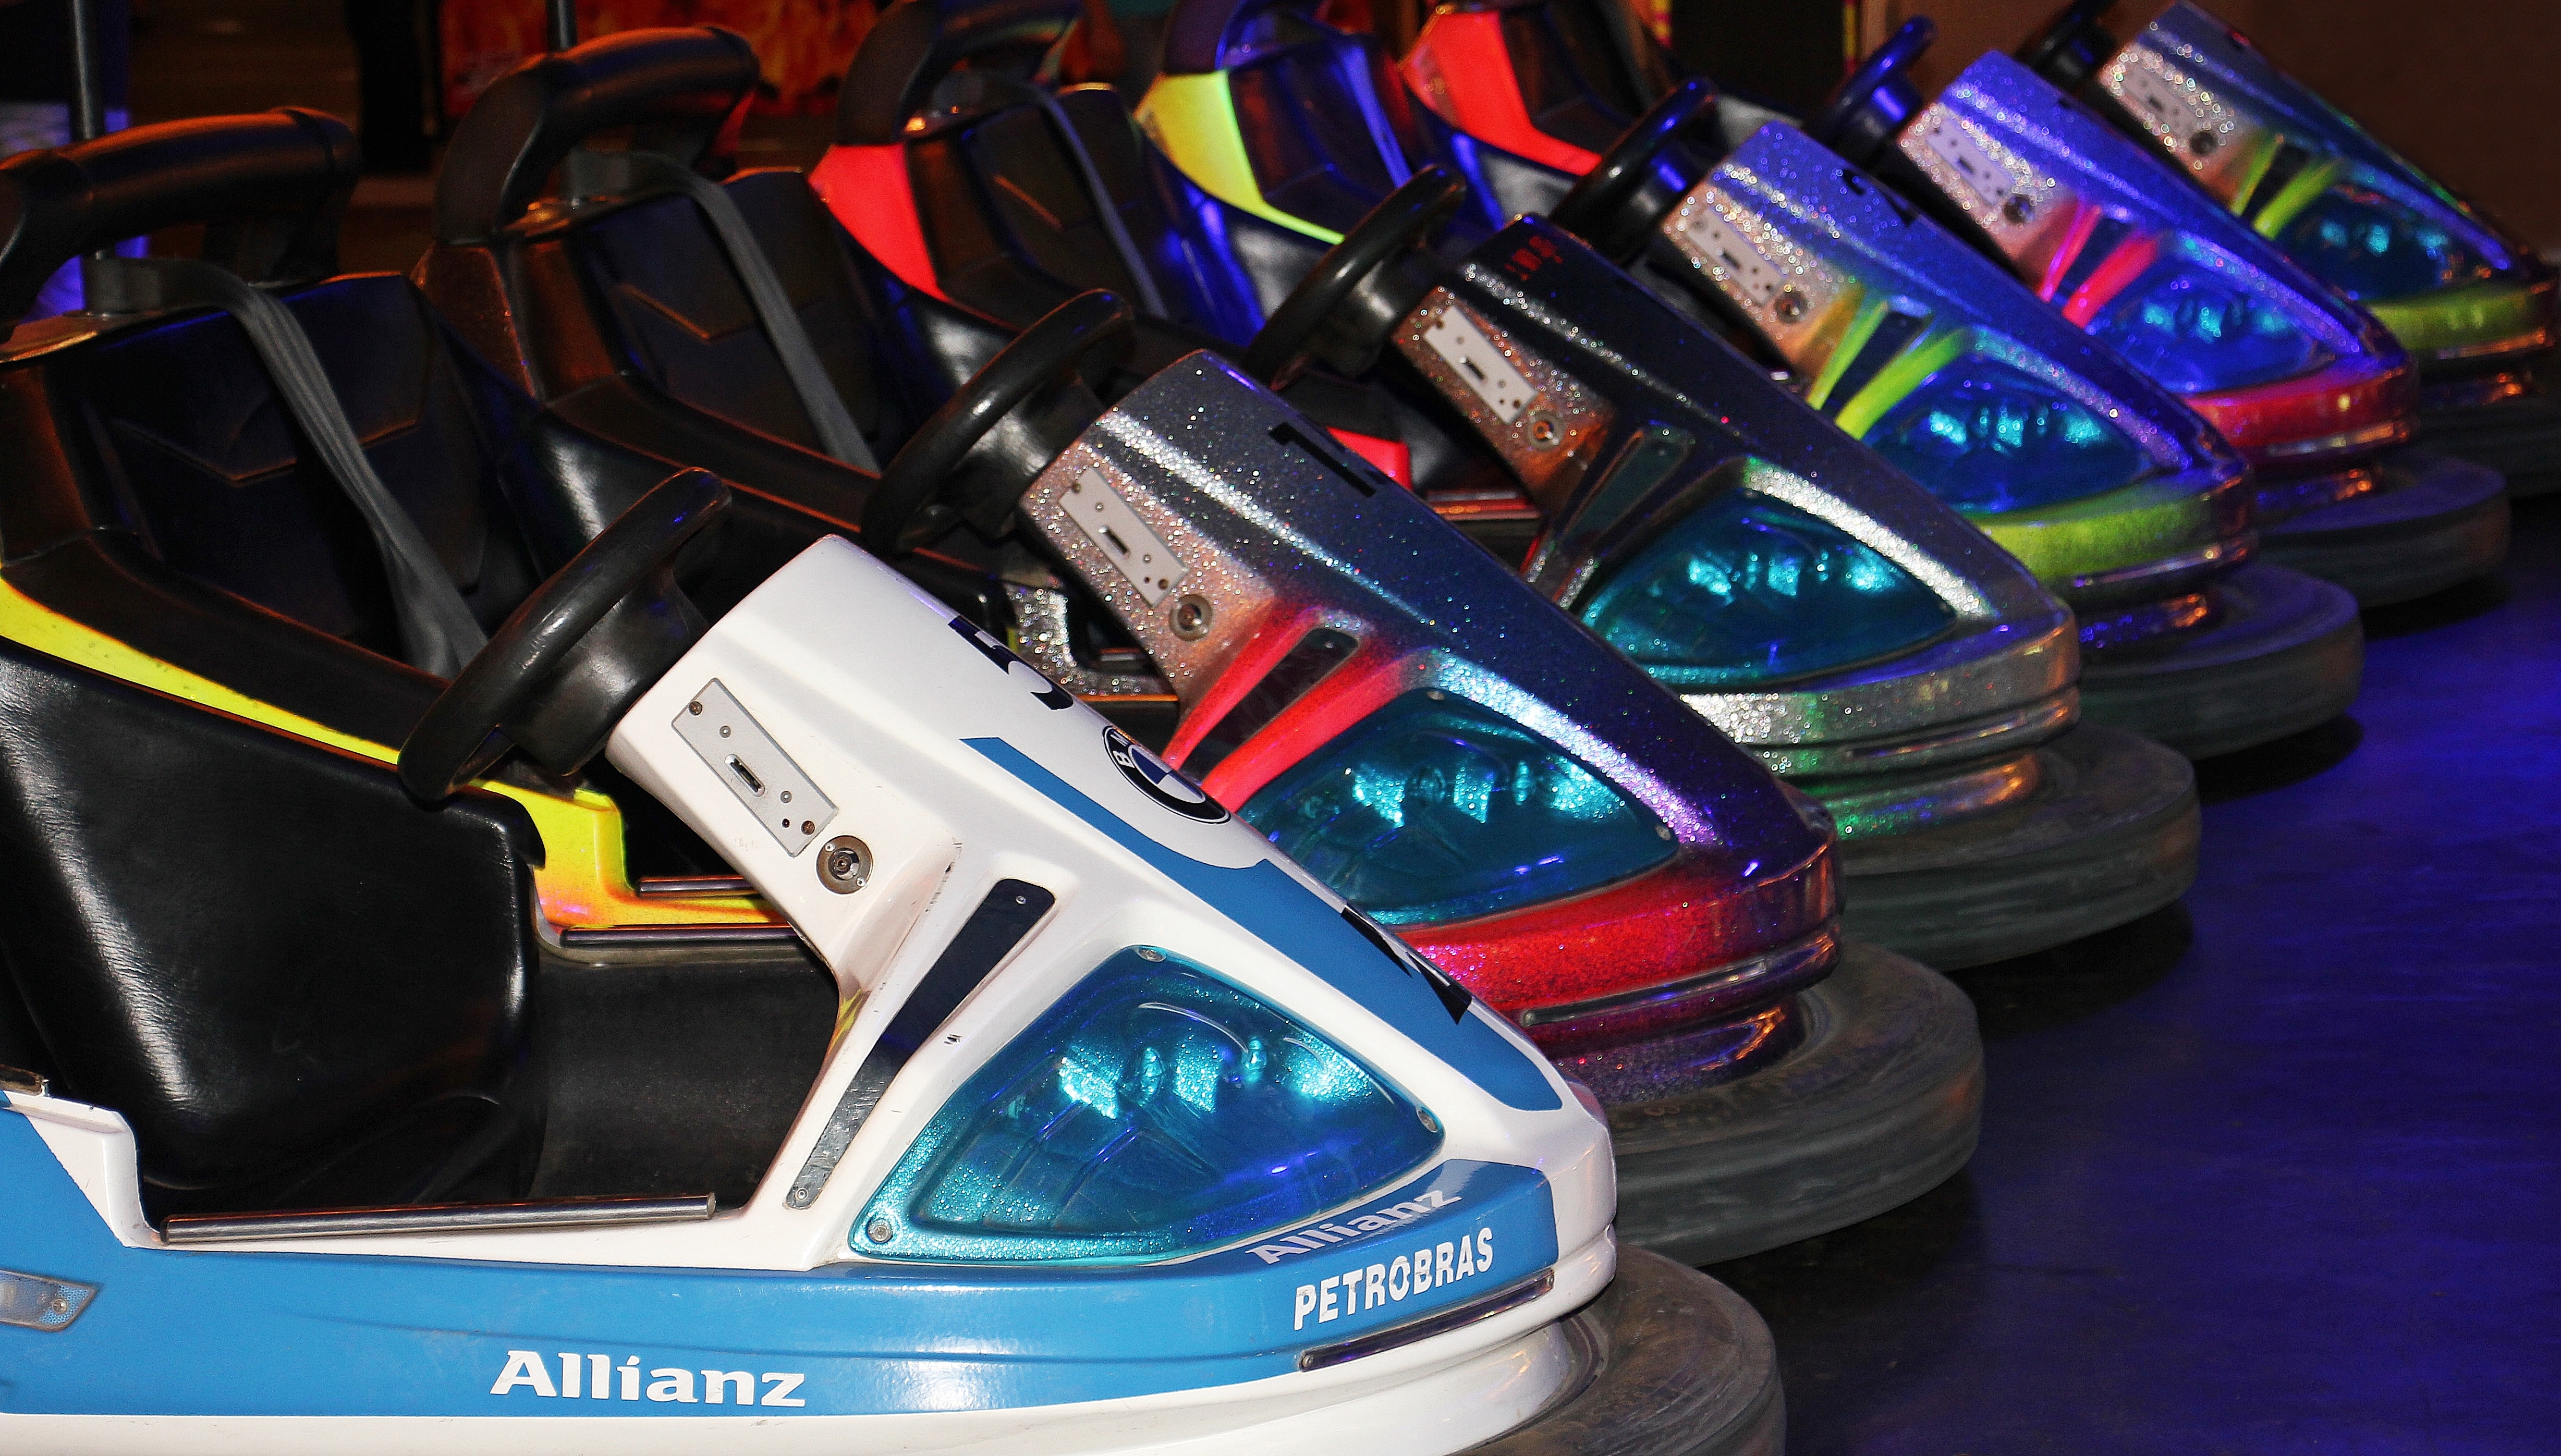
traffic, night, vehicle, drive, ride, carousel, contrast, darkness, colorful, leisure, lighting, fairground, bumper, lights, fun, lamps, mood, fair, entertainment, pleasure, abendstimmung, vehicles, folk festival, chip, hustle and bustle, year market, carnies, caption, electric cars, bumper cars, small electric cars, bumping into, naam, automotive exterior